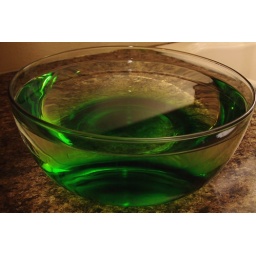
Food coloring in water glass bowl.